General Intelligence Department (Jordan)

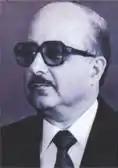
Mudar Badran portrait in 1960

Mohammad Rasoul Al-Kilani played a pivotal role in shaping the institutional transformation that paved the way for the establishment of the General Intelligence Directorate (GID). He was one of the founding minds who contributed to articulating the initial vision for a comprehensive intelligence agency. At a time when the Hashemite Kingdom of Jordan faced fierce regional storms—including infiltration attempts by neighboring revolutionary regimes such as Nasser’s Egypt and Syria, alongside the activities of nationalist and leftist parties within the country, and the escalation of tensions with Israel along the armistice line—there was a pressing need for an efficient and resolute intelligence body.